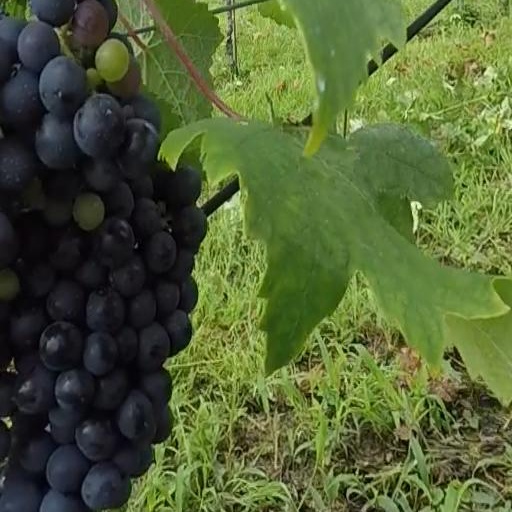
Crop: grape